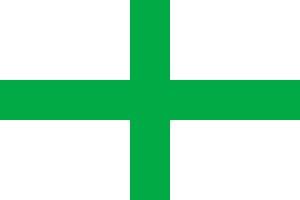
La Floride espagnole fait référence à la colonie espagnole de Floride. Les Espagnols débarquèrent sur la péninsule, en 1513, et en revendiquèrent le territoire de 1565 à 1763 puis à nouveau de 1784 à 1821. Leurs prétentions territoriales, dans les années 1560, s'étendaient, au nord, jusqu'à la Mission Santa Elena qui se trouvait sur ce que l'on nomme aujourd'hui Parris Island en Caroline du Sud, près de Port Royal.